British Rail Class 720

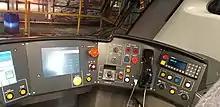
Cab interior of a Class 720

The Class 720 is a member of rolling stock manufacturer Bombardier's Aventra family of multiple units, having been developed from the company's successful line of Electrostar electric multiple units (EMUs). In comparison to the preceding Electrostar, with which it shares numerous elements, the Class 720 is a considerably lighter vehicle, and features longer carriages: a ten-car Class 720 train is approximately the same length as a 12-car Class 360 train, the ten-car Class 720 has a tare weight of 386tonnes in contrast to the 516tonnes of the 12-car Class 360 train, while providing considerably more seating.